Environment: lab
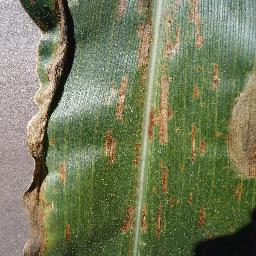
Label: gray_leaf_spot